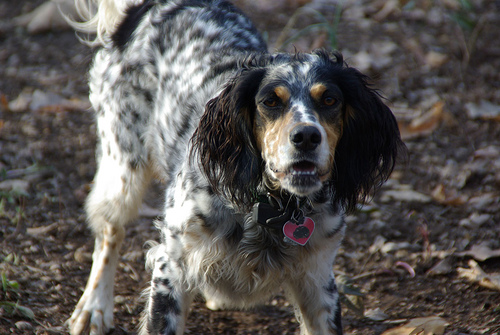
Animal: dog
Breed: english_setter